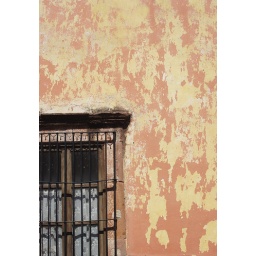
Salmon and yellow wall in the Colonial city of San Miguel de Allende in the Central Highlands of Mexico.